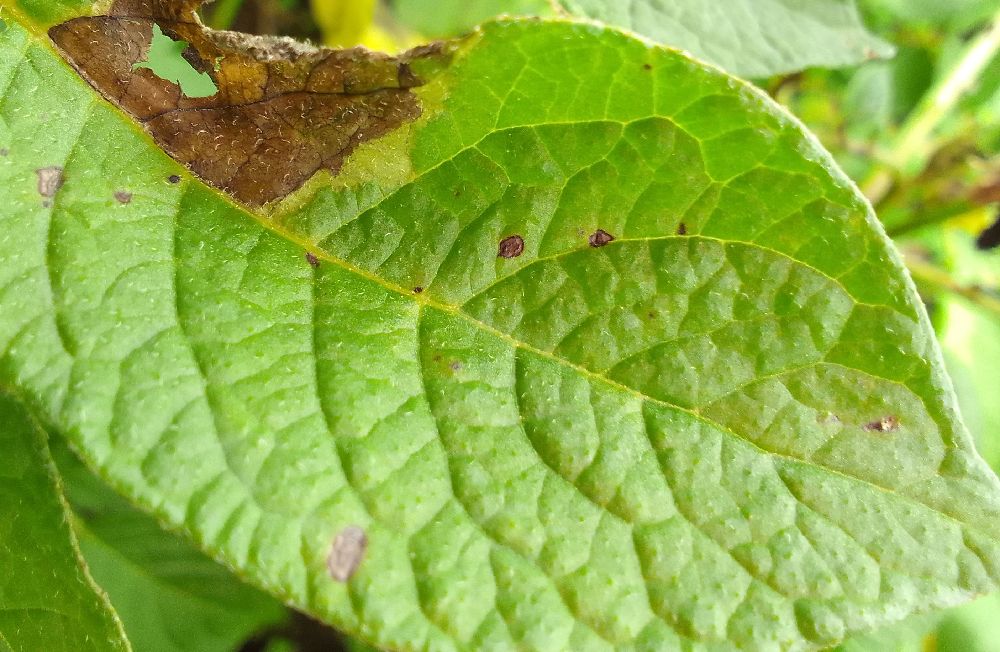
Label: Late blight